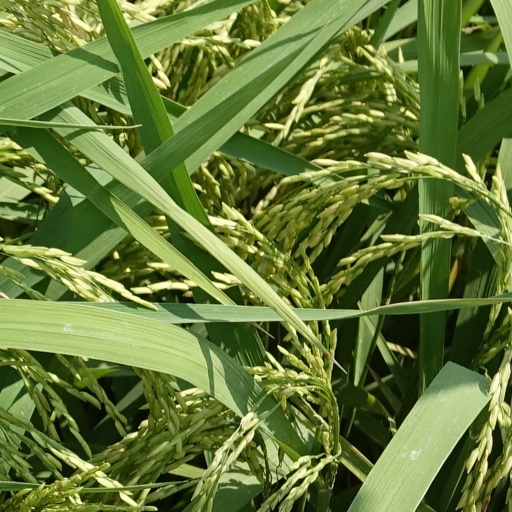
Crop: rice